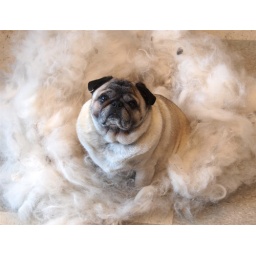
This is Kiki who was sitting in clouds of fur from Frost...